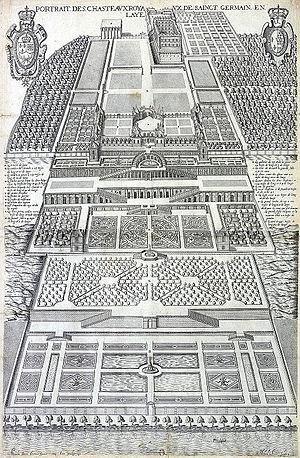
Les jardins de la Renaissance française sont un style de jardin inspiré à l'origine par les jardins de la Renaissance italienne, qui a évolué par la suite pour donner naissance au style plus grandiose et plus formel du jardin à la française sous le règne de Louis XIV, à partir du milieu du XVIIᵉ siècle.
La Renaissance française est un mouvement artistique et culturel situé en France entre le milieu du XVᵉ siècle et le début du XVIIᵉ siècle. Étape de l'époque moderne, la Renaissance apparaît en France après le début du mouvement en Italie et sa propagation dans d'autres pays européens.